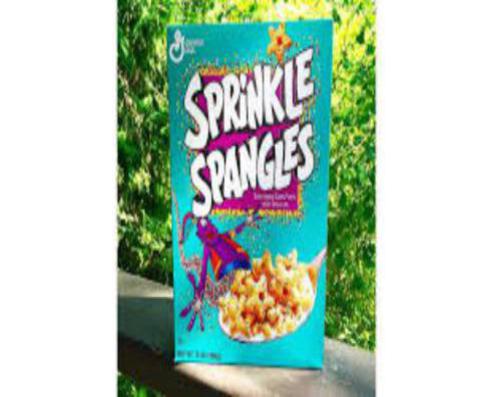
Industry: Food